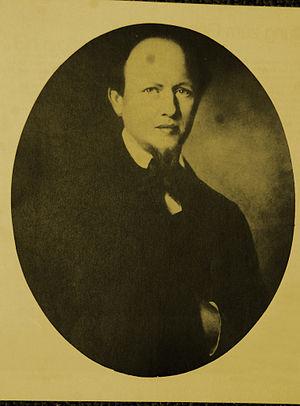
Johann Wilhelm Lindlar est un peintre allemand.